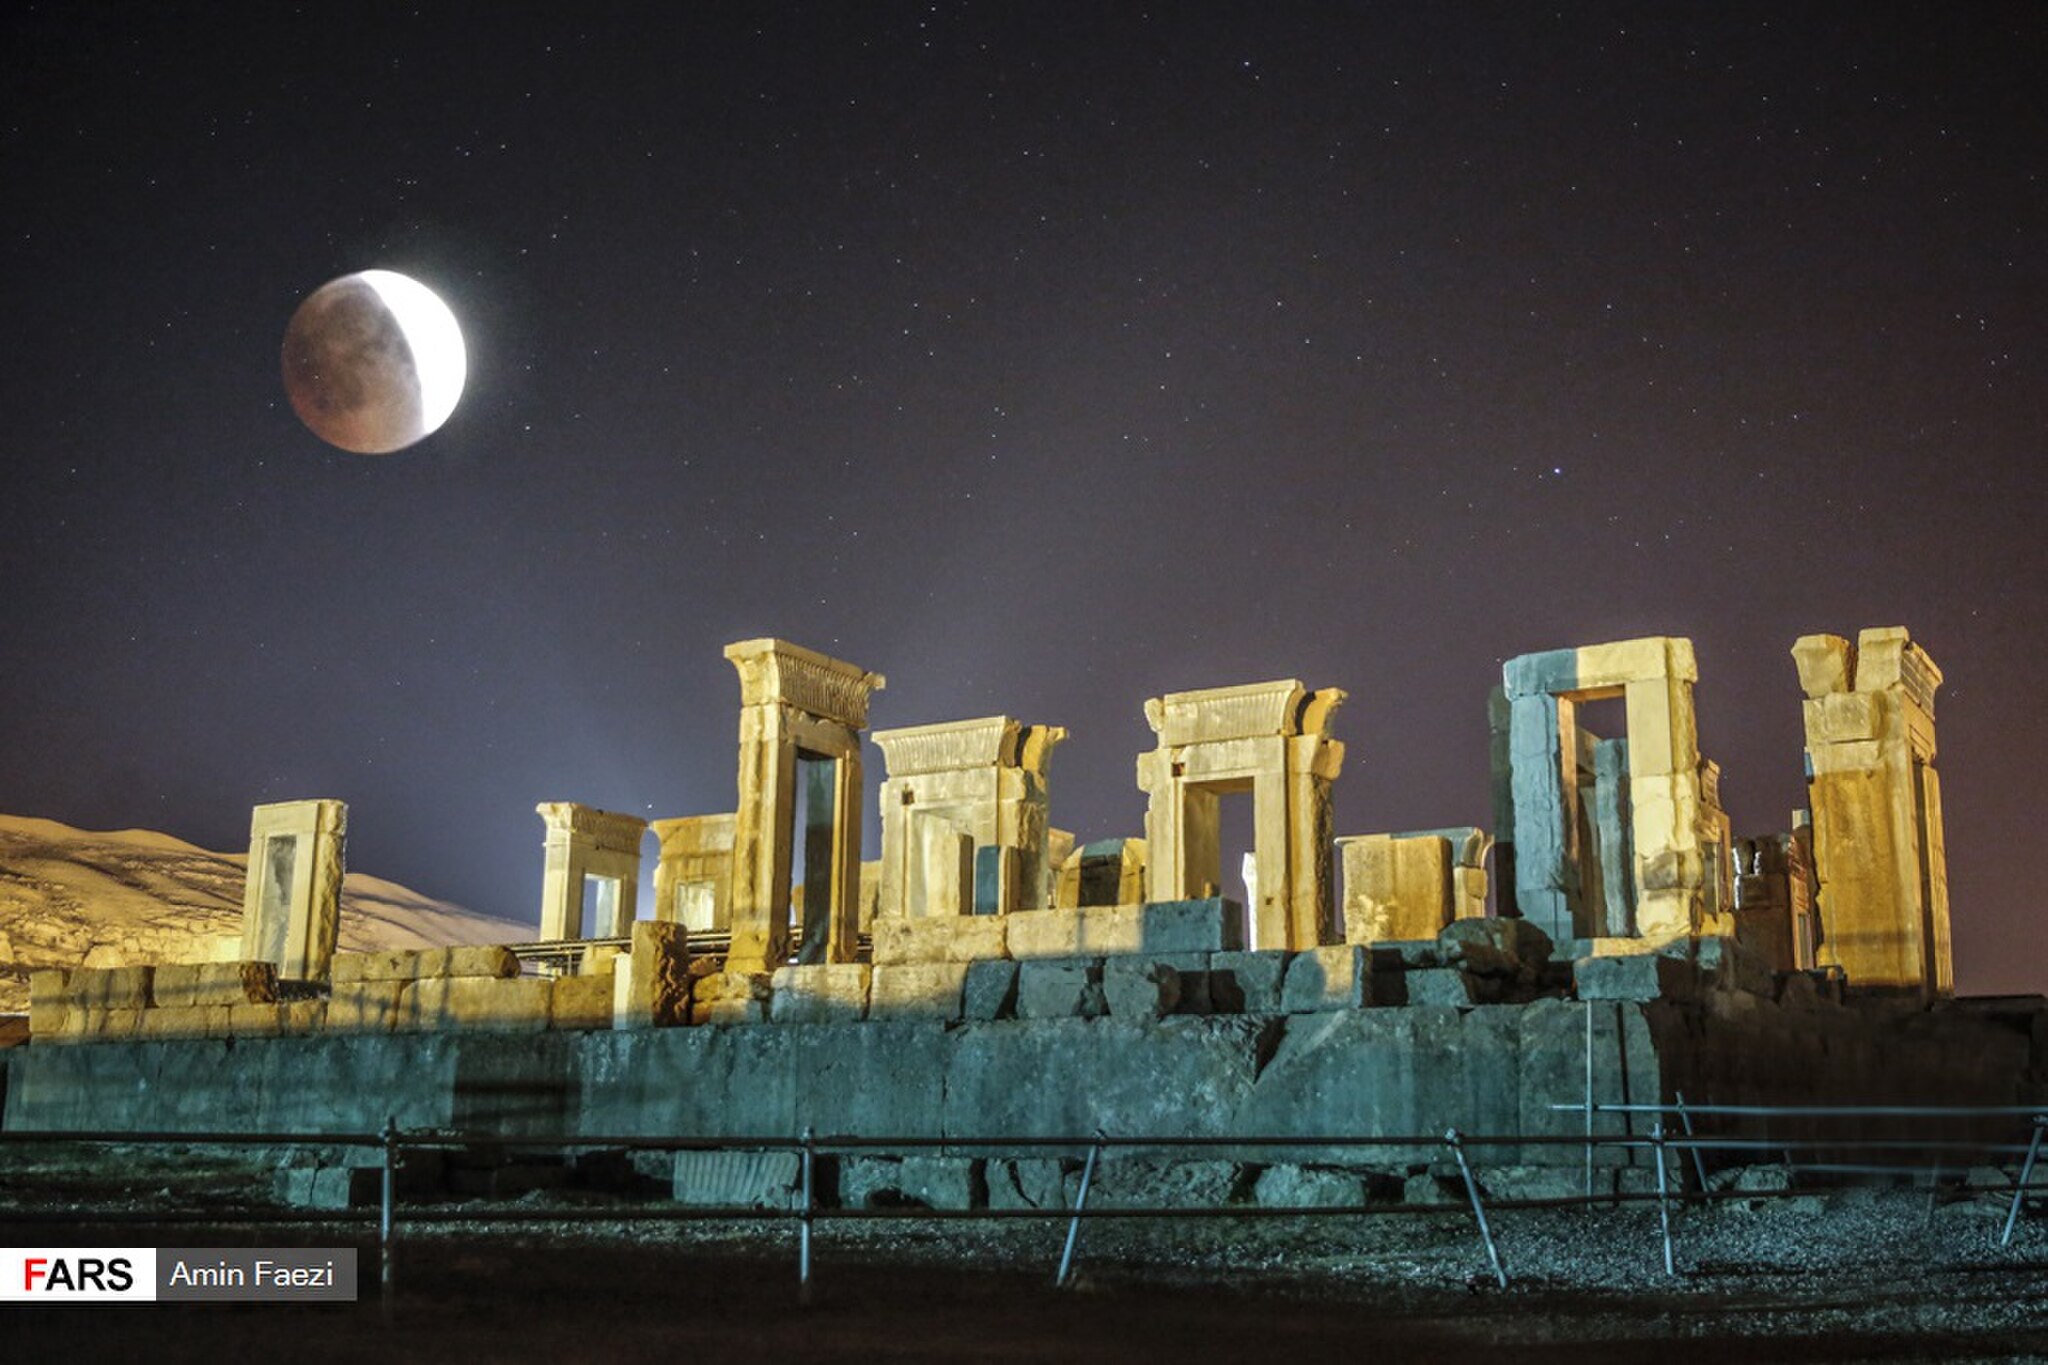
Title: Total Lunar Eclipse of 2018 July 27 in Persepolis 12
Description: طولانی‌ترین ماه‌گرفتگی قرن در تخت‌جمشید طولانی‌ترین خسوف کامل در یک قرن اخیر، شامگاه جمعه پنجم مرداد ۹۷ از ساعت ۲۱:۴۴ آغاز و تا ساعت ۰۳:۵۷ بامداد روز شنبه ادامه داشت. این ماه‌گرفتگی با چشم غیرمسلح و در بخش‌های بزرگی از ایران، استرالیا، آسیا، آفریقا، اروپا و آمریکای جنوبی قابل رؤیت بود. عکاس خبرگزاری فارس این خسوف تاریخی را از منظر مجموعه تاریخی تخت‌جمشید به تصویر کشیده است
Date: 2018-07-28
Categories: Files from external sources with reviewed licenses, Photographs from farsnews.ir, Lunar eclipse of 2018 July 27 in Persepolis